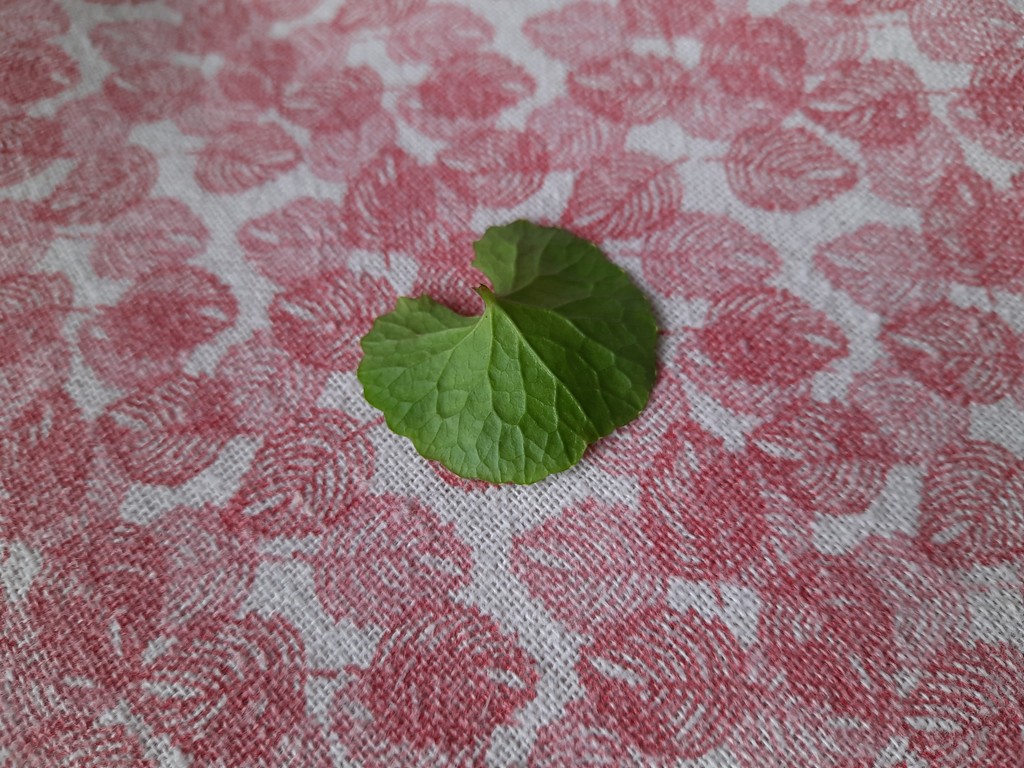
Label: Healthy